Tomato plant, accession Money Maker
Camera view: horizontal (90 deg, fisheye); turntable rotation: 30 degrees
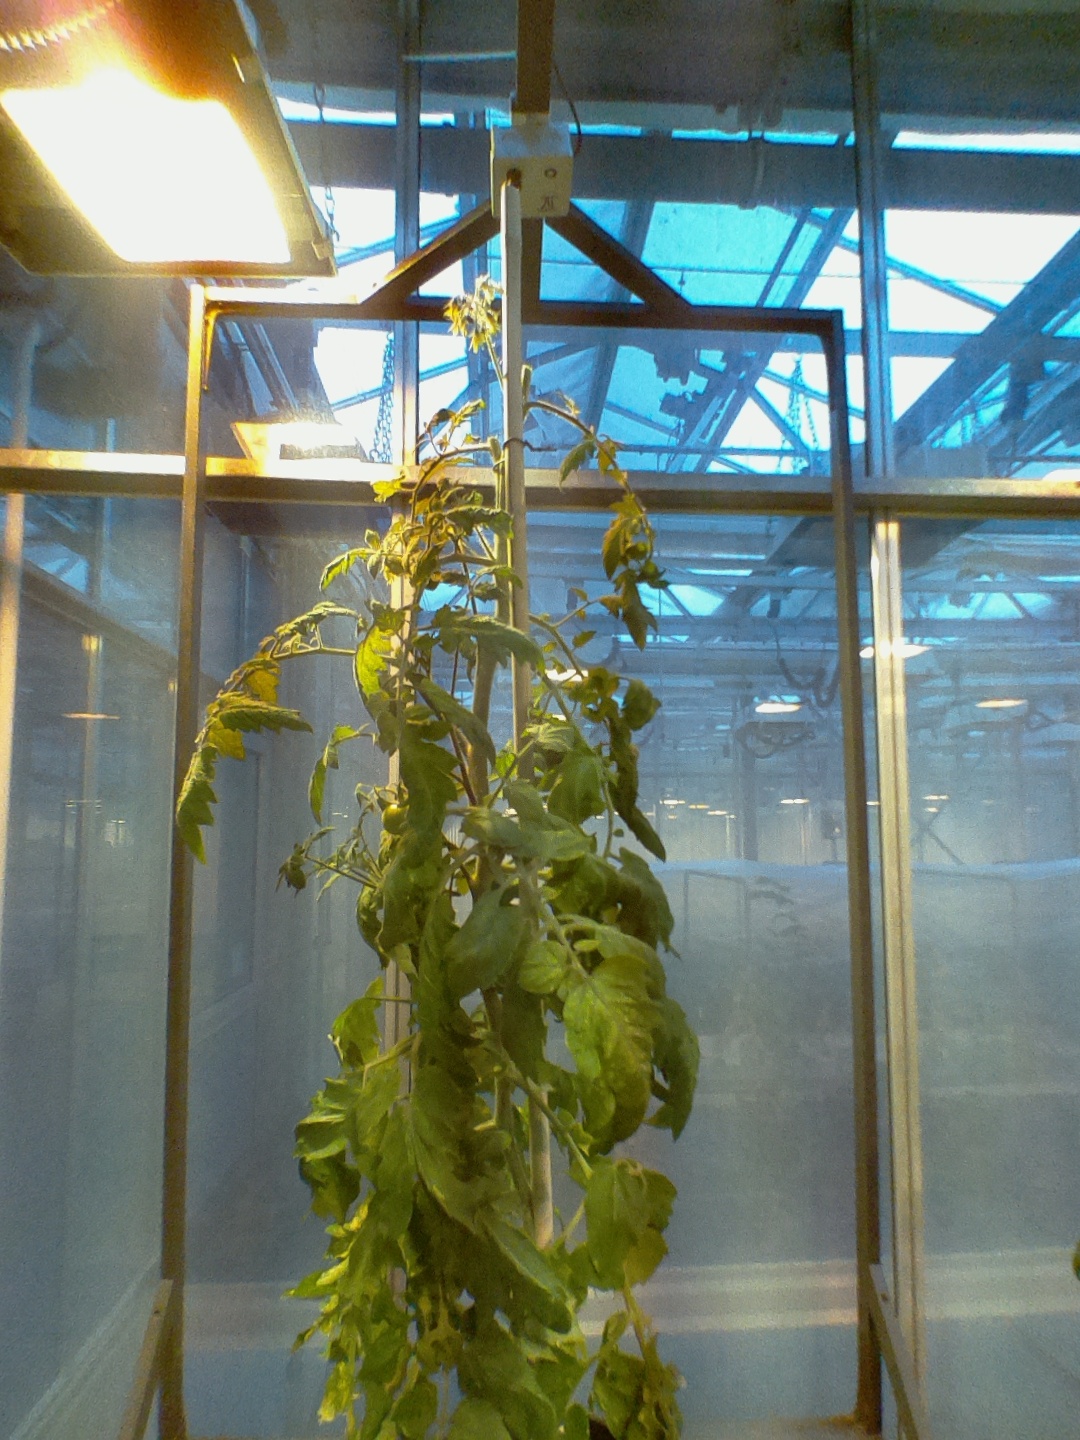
BBCH growth stage 73: 30%-40% of final fruit size